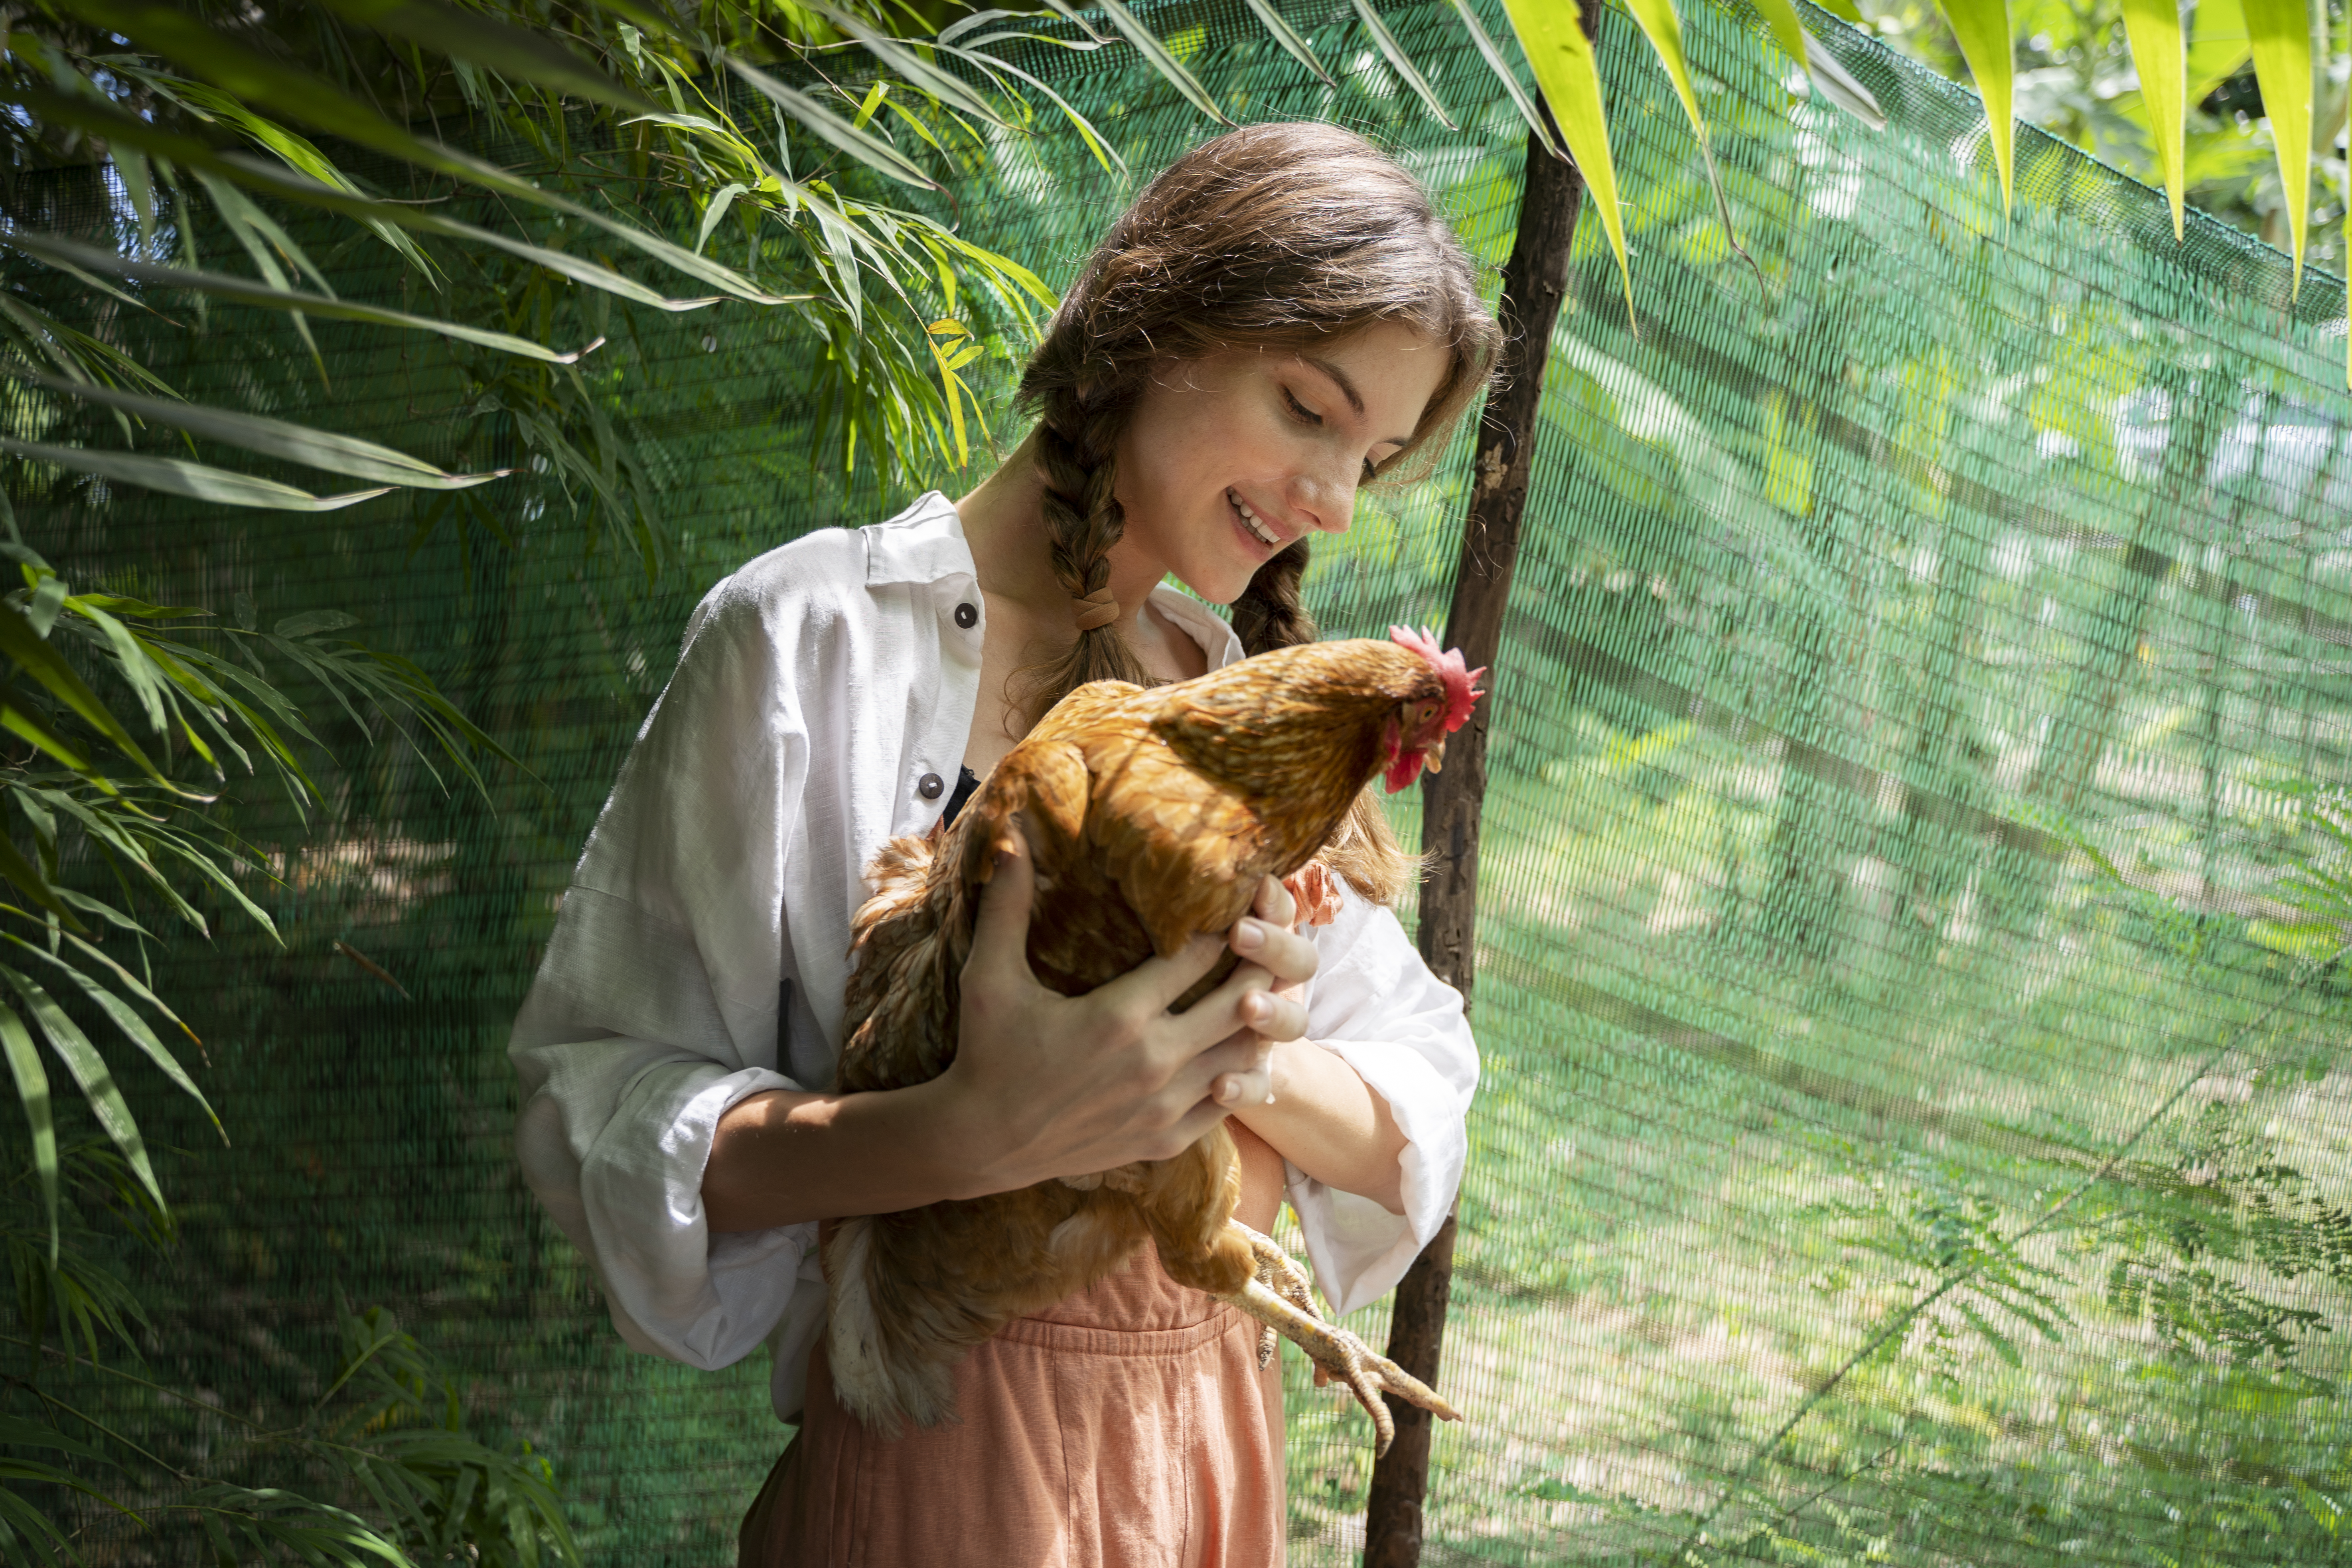
video, shorts, music for the soul, relax, funny, music, vlog, photography, calm music, beautiful, nature, recreation, creativity, model, bride, music video, photo, relaxing music, beautiful music, peaceful music, fall asleep, backstage fashion, instrumental music, soothing music, calming, face, plant, People in nature, Food craving, grass, fawn, smile, terrestrial plant, coconut, grass family, happy, chicken, leisure, fur, cuisine, wildlife biologist, agriculture, fruit, child, jungle, plant pathology, eating, vacation, local food, plantation, fish